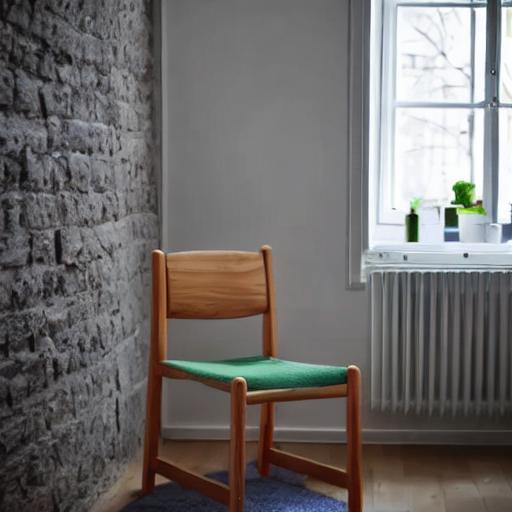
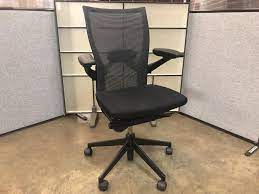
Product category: items_chair
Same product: no